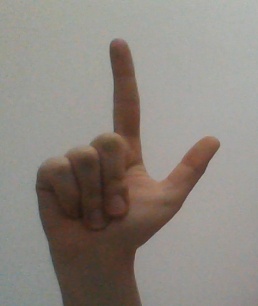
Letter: laam